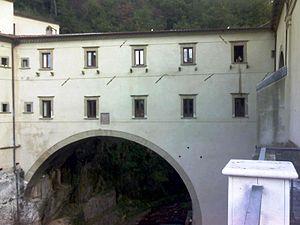
Le sanctuaire Saint-François-de-Paule est un lieu de pèlerinage consacré à saint François de Paule dans le sud de l'Italie. Il se trouve à Paola en Calabre, ville natale et lieu de vie du saint fondateur de l'ordre des Minimes, et saint patron de la Calabre. Le sanctuaire conserve une partie des reliques du saint, le reste se trouve à Tours en France.